Kimbolton, Cambridgeshire

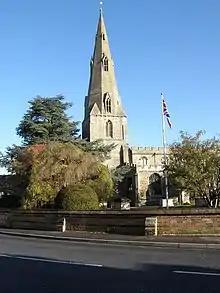
St Andrew's Church, Kimbolton

Archaeological discoveries near to the airfield indicate the possible presence of a Roman settlement. The name Kimbolton, however, is Anglo-Saxon, translating as “Cenebald’s ton” (an enclosure or homestead).